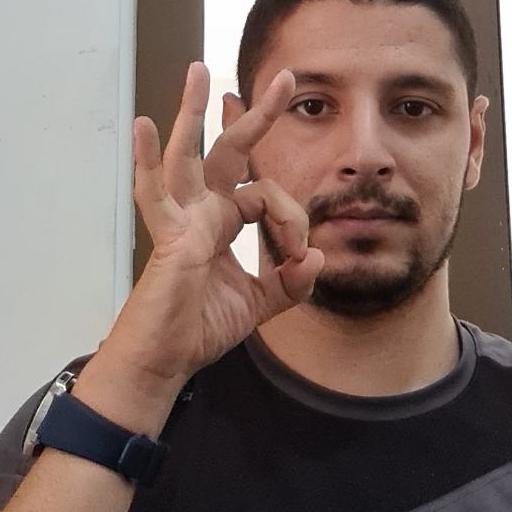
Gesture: ok